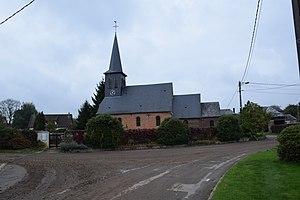
Eglise
Landes-Vieilles-et-Neuves est une commune française située dans le département de la Seine-Maritime en région Normandie.